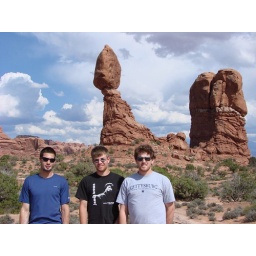
Corey wore that shirt over half the time we were on the road